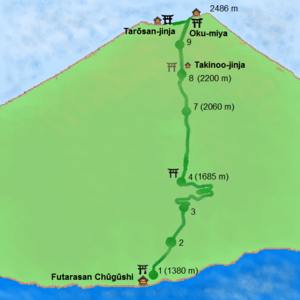
Japon
Le mont Nantai est une montagne du Japon située à Nikkō, sur l'île de Honshū, au nord de l'agglomération de Tokyo. Ce stratovolcan haut de 2 486 mètres fait partie du complexe volcanique des monts Nikkō dans le parc national de Nikkō.